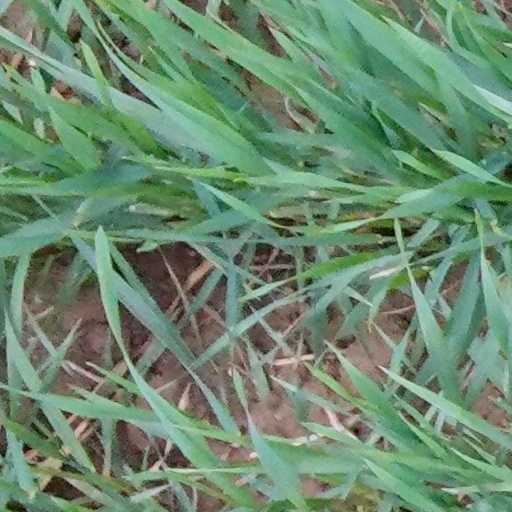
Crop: wheat